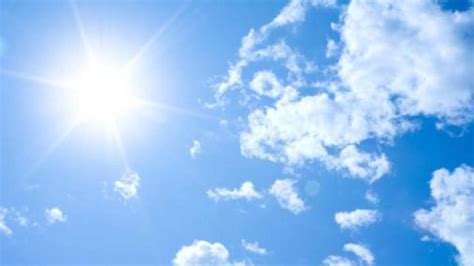
Weather: sun or clear